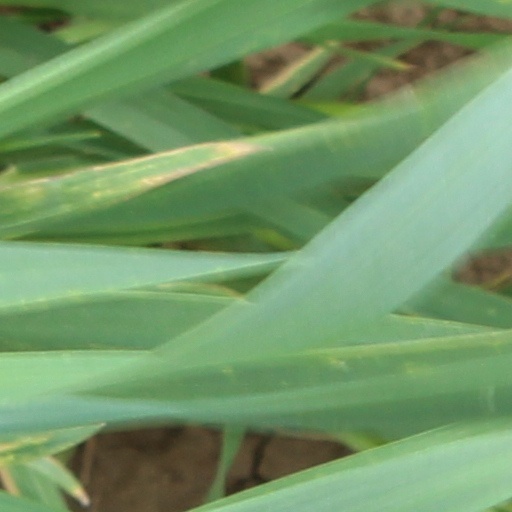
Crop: wheat